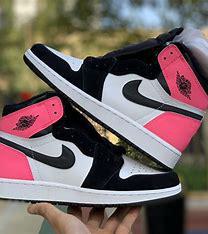
Brand: Jordan
Model: 1